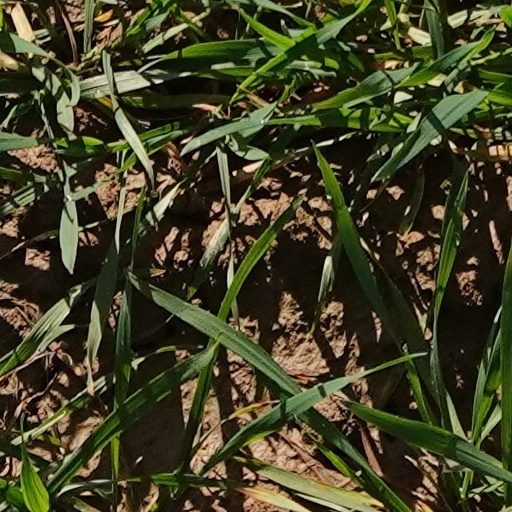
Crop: wheat